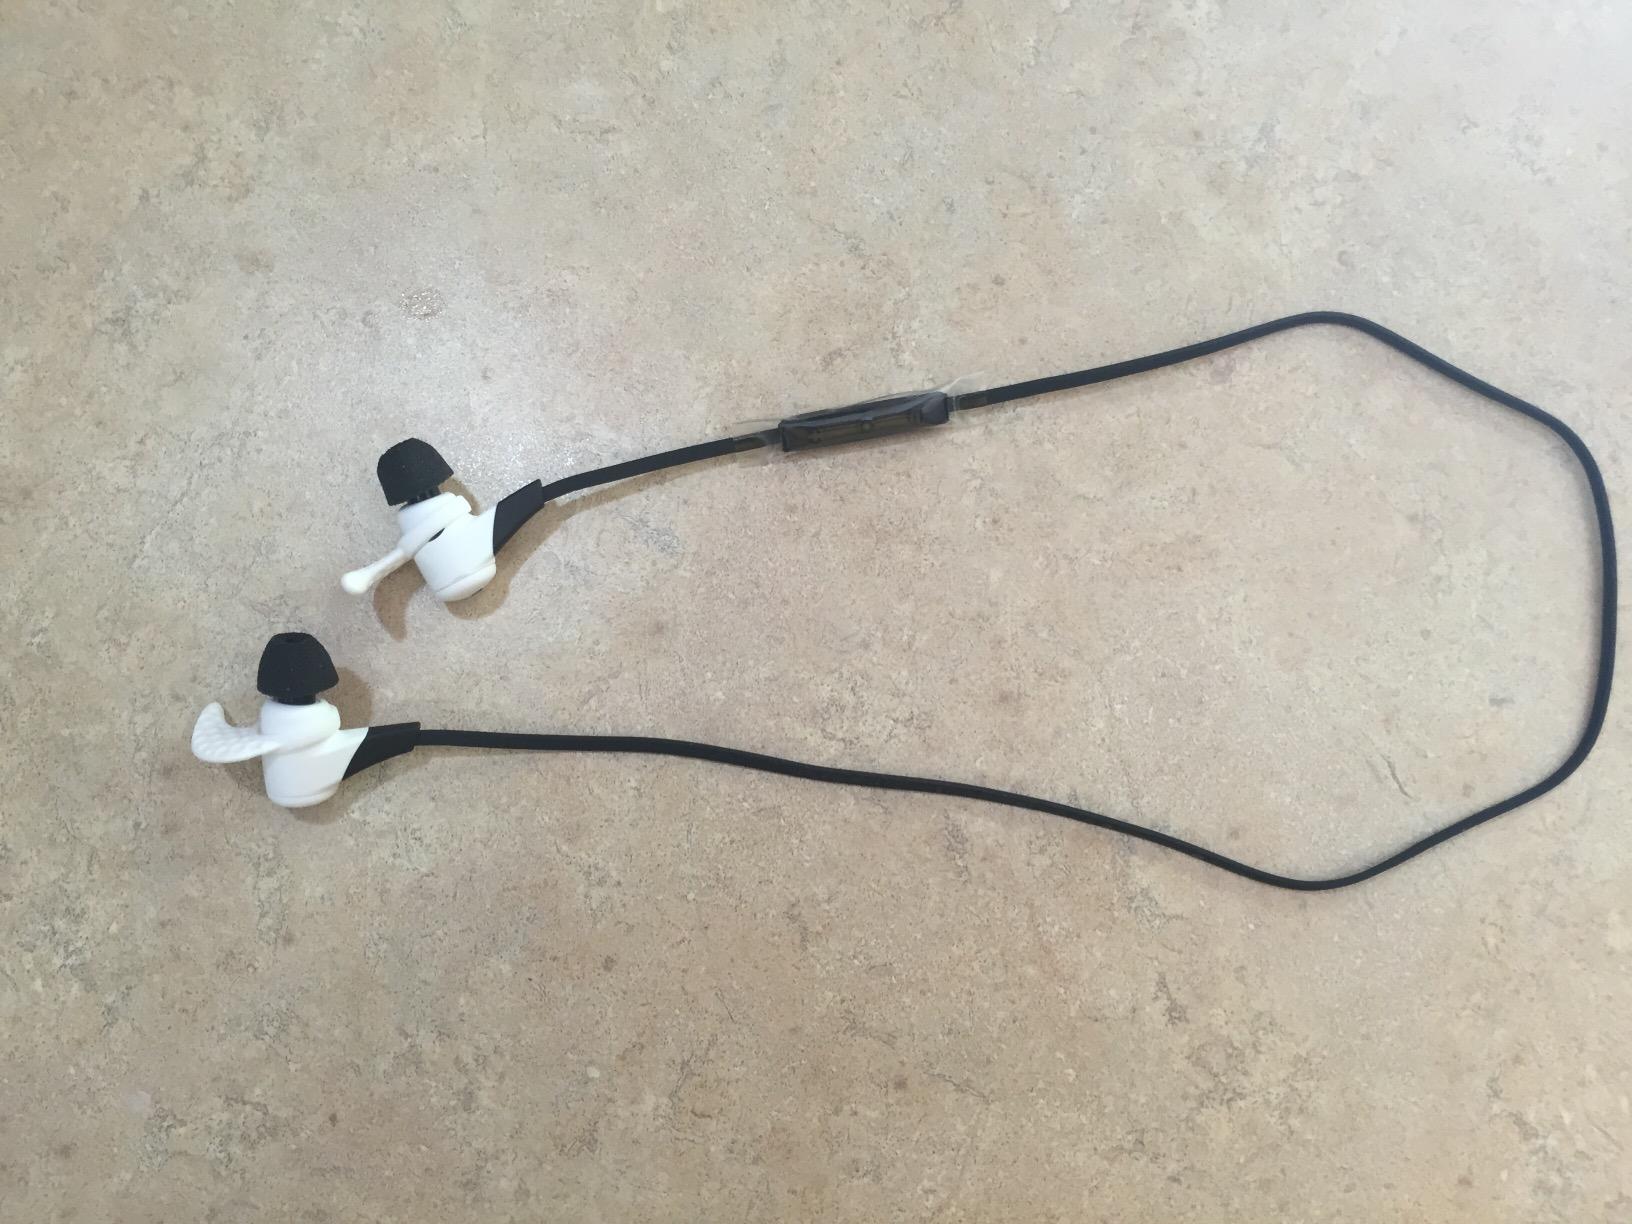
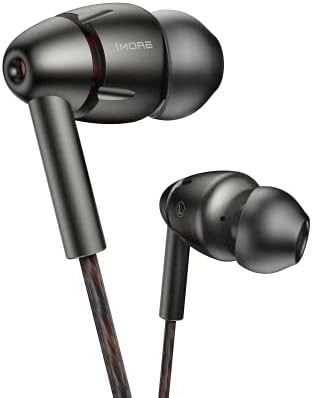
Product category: headphones
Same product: no